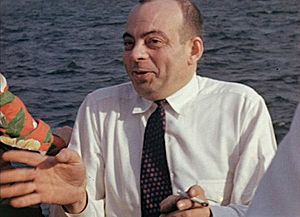
Antoine de Saint-Exupéry
Antoine de Saint-Exupéry i Canada i 1942.
Antoine de Saint-Exupéry var en fransk forfatter, pilot og journalist, født i Lyon.